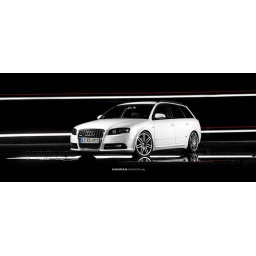
one flash walking around the car